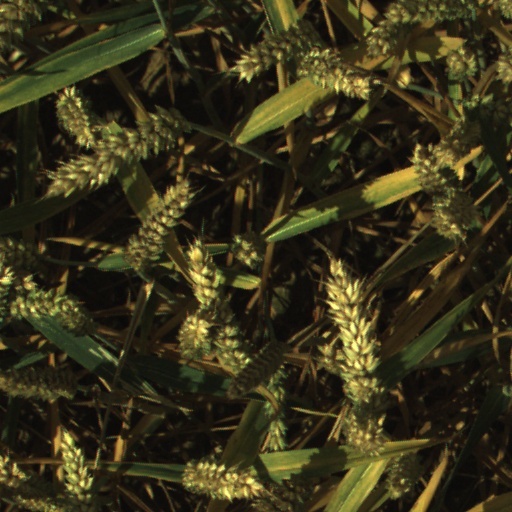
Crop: wheat